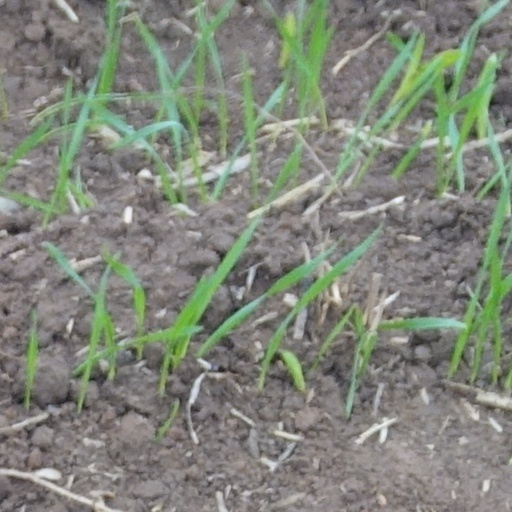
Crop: wheat